Pedro Ferriz de Con

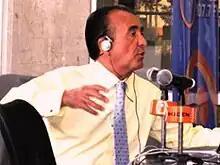
Ferriz de Con in 2007

Pedro Ferriz de Con (born December 12, 1950) is a Mexican radio and TV news anchor. During the 1990s, he worked for the Multivision Network. In January 2000, he left MVS and went to Grupo Imagen, where he hosted the morning newscast on XEDA-FM until August 25, 2014. He also hosted the evening newscast of Cadenatres from 2007 to 2012.